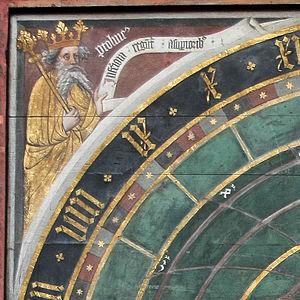
Le Canon de Ptolémée, appelé aussi Canon des rois est une liste chronologique de rois, utilisée par les astronomes anciens pour dater les événements astronomiques tels que les éclipses. Elle fut consignée par l'astronome grec Claude Ptolémée et constitue l'un des documents les plus importants pour la connaissance de la Chronologie du Moyen-Orient ancien.